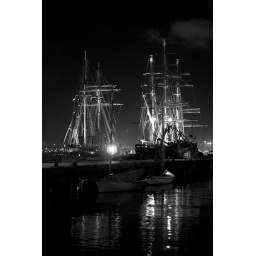
Big ship, little ship, sitting in the water